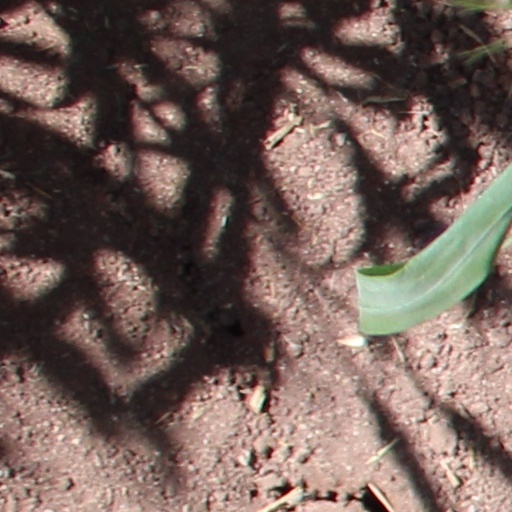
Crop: wheat